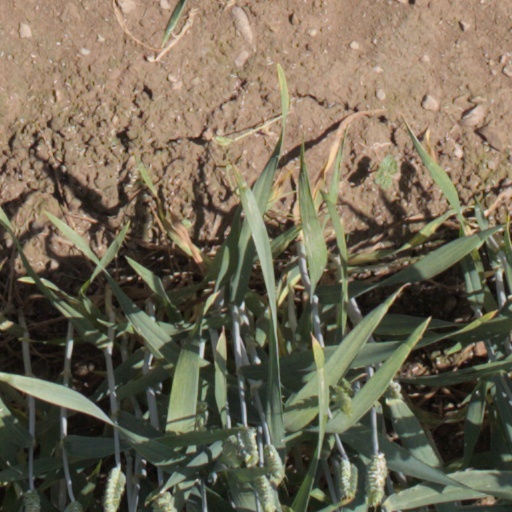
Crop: wheat